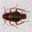
Label: cockroach